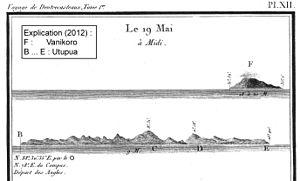
Vanikoro vue par l'expédition d'Entrecasteaux le 19 mai 1793
L'expédition d'Entrecasteaux est une mission de secours ordonnée par l'Assemblée constituante et placée sous les ordres du contre-amiral Antoine Bruny d'Entrecasteaux dans l'océan Pacifique pour retrouver les traces de l'expédition scientifique conduite par le célèbre navigateur et explorateur La Pérouse, dont on était sans nouvelles depuis trois ans. C'est également un voyage d'exploration scientifique, utile à la navigation, à la géographie, au commerce, aux arts et aux sciences, qui disposa de moyens supérieurs à ceux de Lapérouse pour remplir sa mission en astronomie et en géographie mais pas en ce qui concerne sa pharmacopée, transformant ce voyage en catastrophe sanitaire.
La Perouse est un quartier de la ville de Randwick, dans l’État de Nouvelle-Galles du Sud en Australie. Il se trouve à environ 14 km au sud-est du centre-ville de Sydney, sur la péninsule de La Perouse.
L’expédition de La Pérouse est une expédition « de découverte » commandée à partir de 1785 par Jean-François de La Pérouse, et sous l'impulsion du roi de France Louis XVI, dans le but d'effectuer une exploration de l'océan Pacifique dans la lignée de James Cook voire d'effectuer une circumnavigation du globe. Les navires de l'expédition, La Boussole et L'Astrolabe, s'échouèrent à Vanikoro ce qui mit un terme à l'expédition en 1788. Des survivants s'installèrent temporairement sur place avant de disparaître.